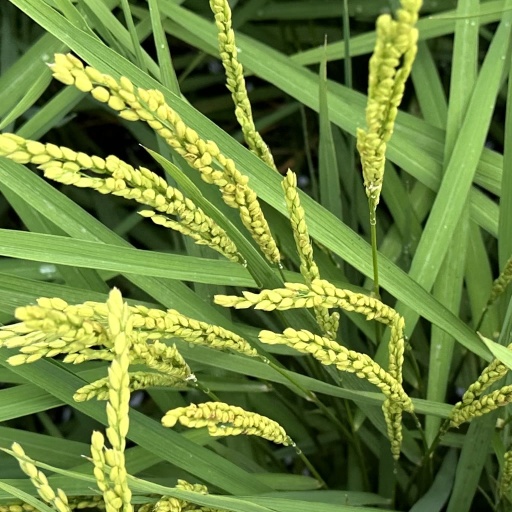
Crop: rice